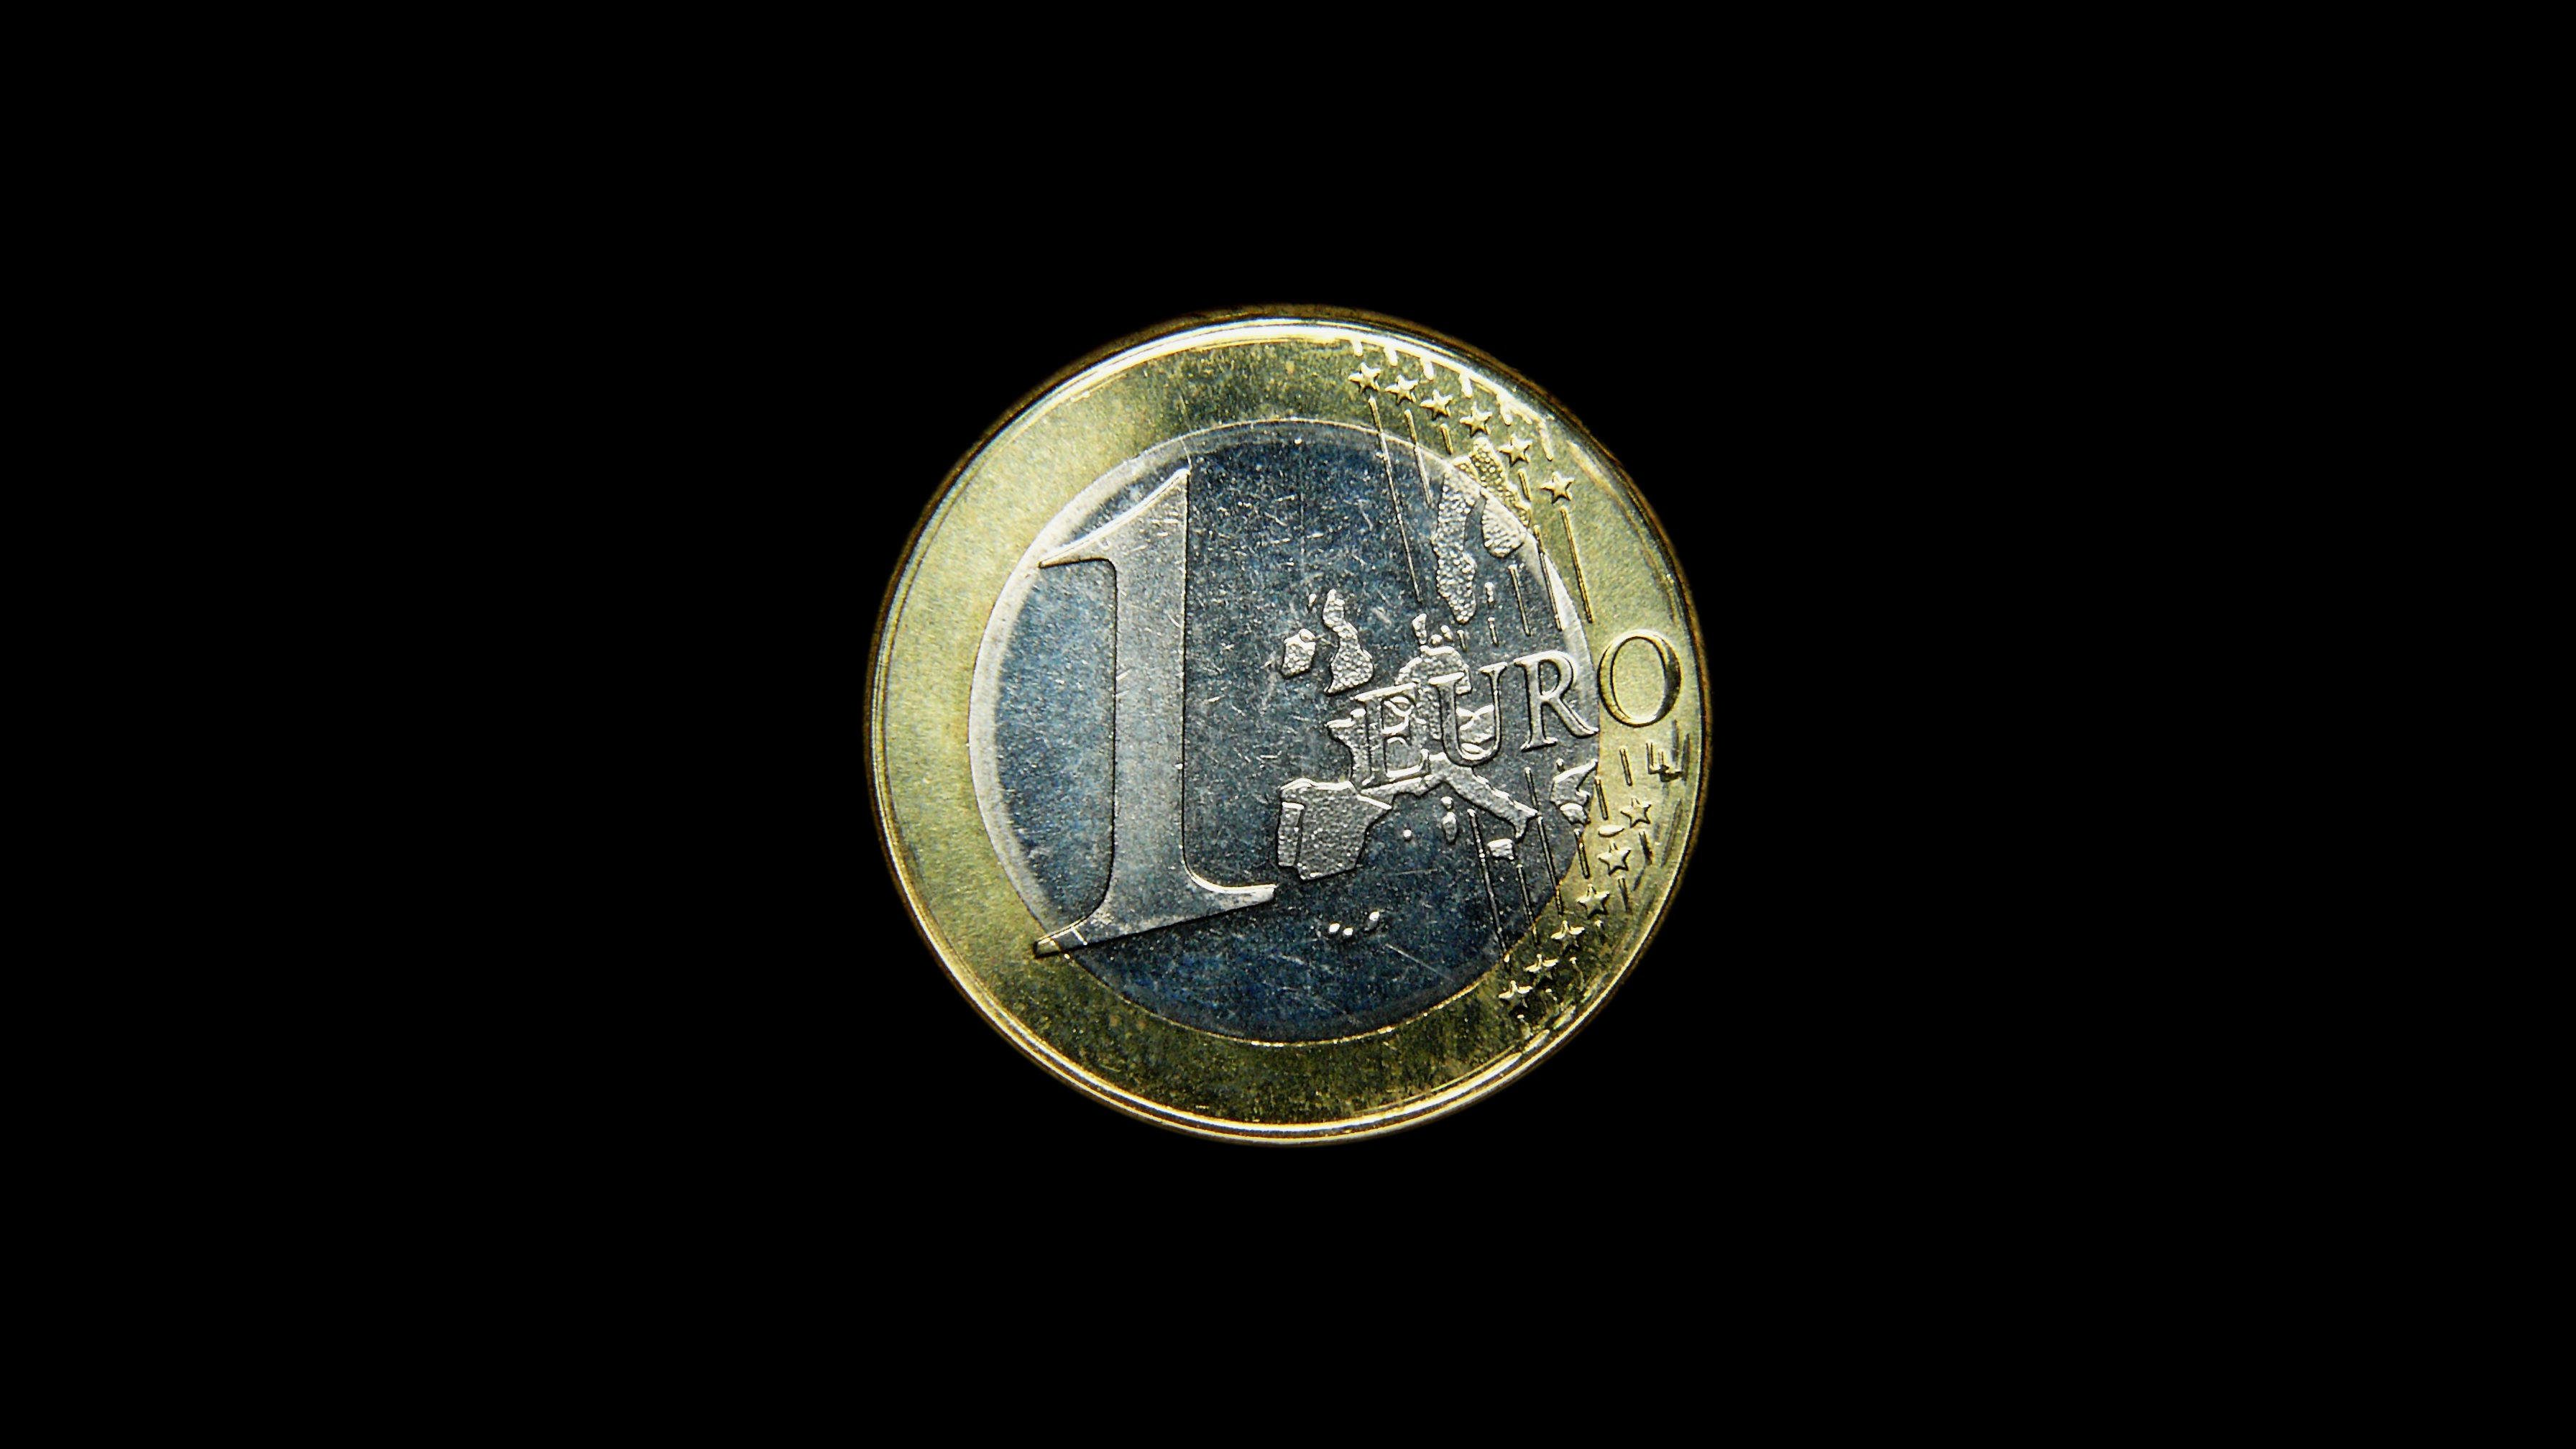
money, circle, close up, currency, euro, coin, coins, loose change, euro crisis